Royal Quiet Deluxe

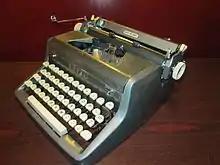
A well-used 1955 Royal Quiet Deluxe typewriter

In the late 1940s, the Royal Quiet Deluxe was redesigned by Henry Dreyfuss. It was redesigned again in 1950, with the corners rounded off. By 1955, it was being offered in a choice of six colours, and gray. According to The Typewriter Database, the last Royal Quiet Deluxe typewriters were made in 1957. Most typewriters called the Quiet Deluxe were made in the United States, except for the later, rounded plastic machines bearing the name "Quiet Deluxe." These were made in The Netherlands. The typewriter pictured is a 1954 model, which was made in Hartford, Connecticut.